Stellenbosch University

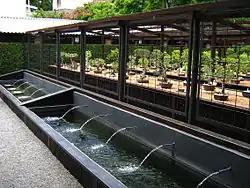
Botanical Garden – Bonsai Collection

The Stellenbosch University Botanical Garden is the oldest university botanical garden in South Africa.